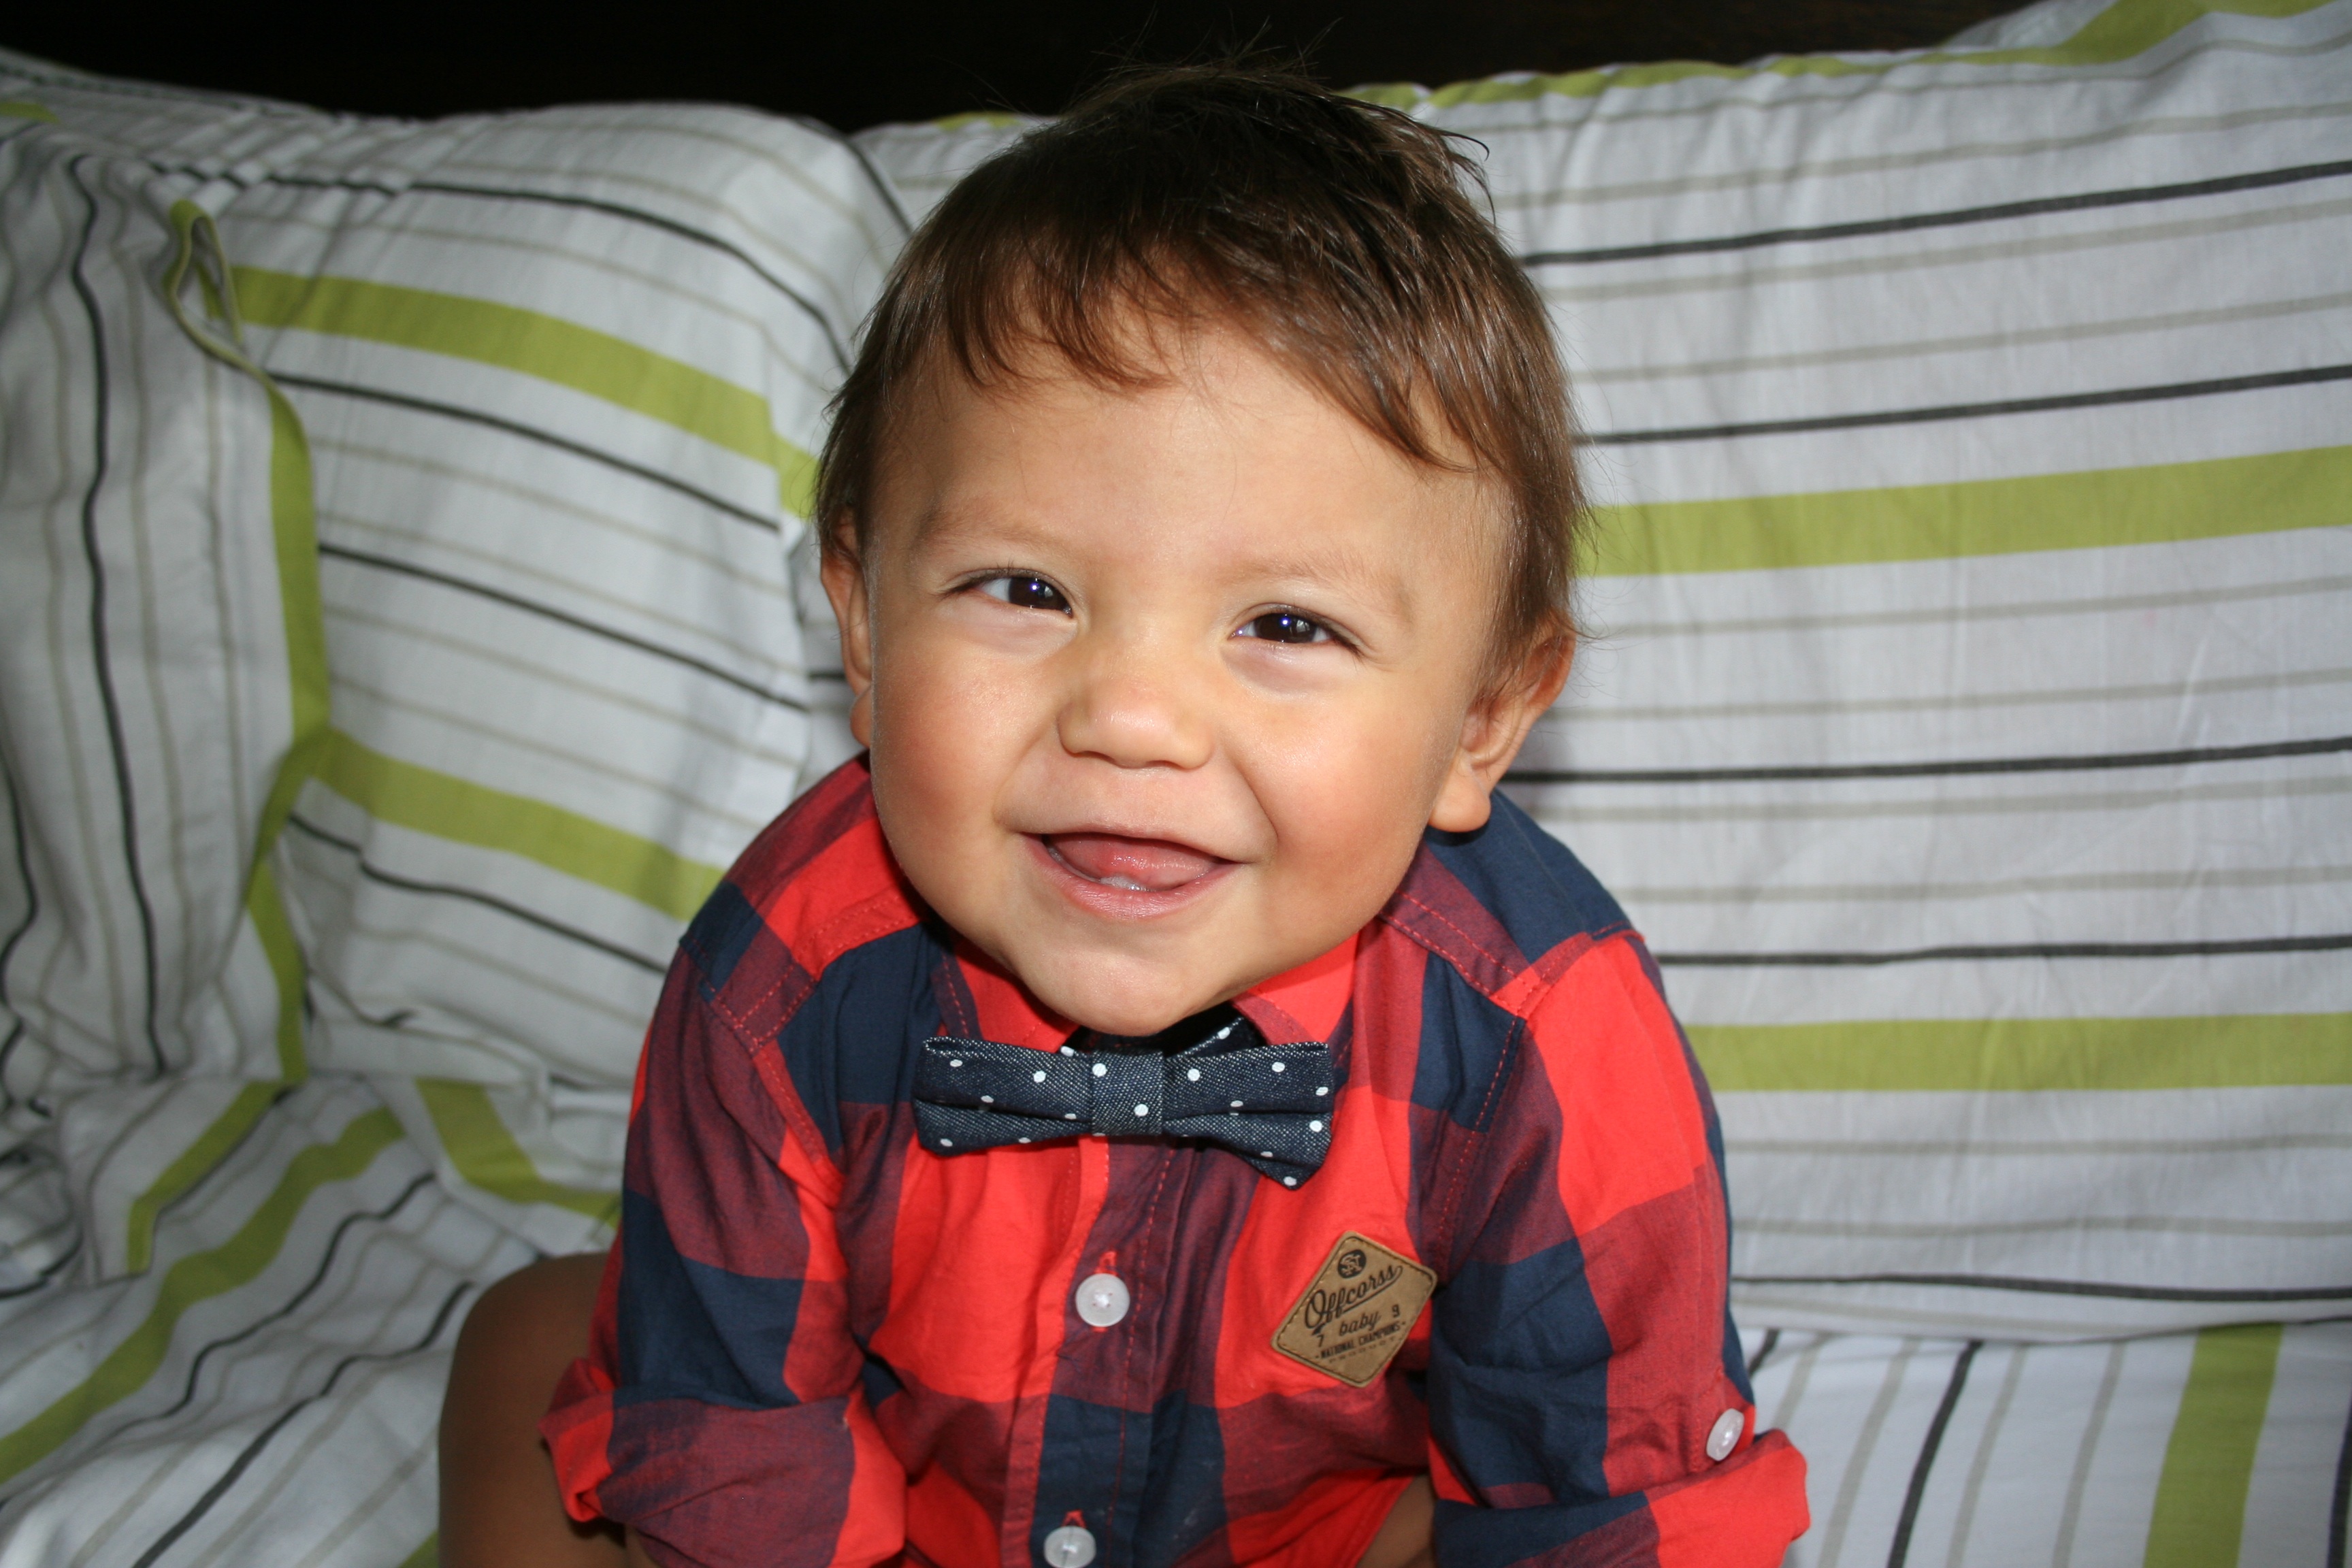
person, people, play, boy, male, small, child, facial expression, smile, face, family, happy, infant, toddler, joy, day, tender